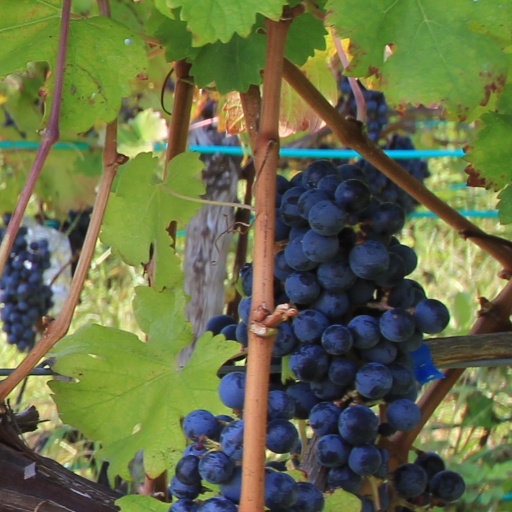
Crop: grape